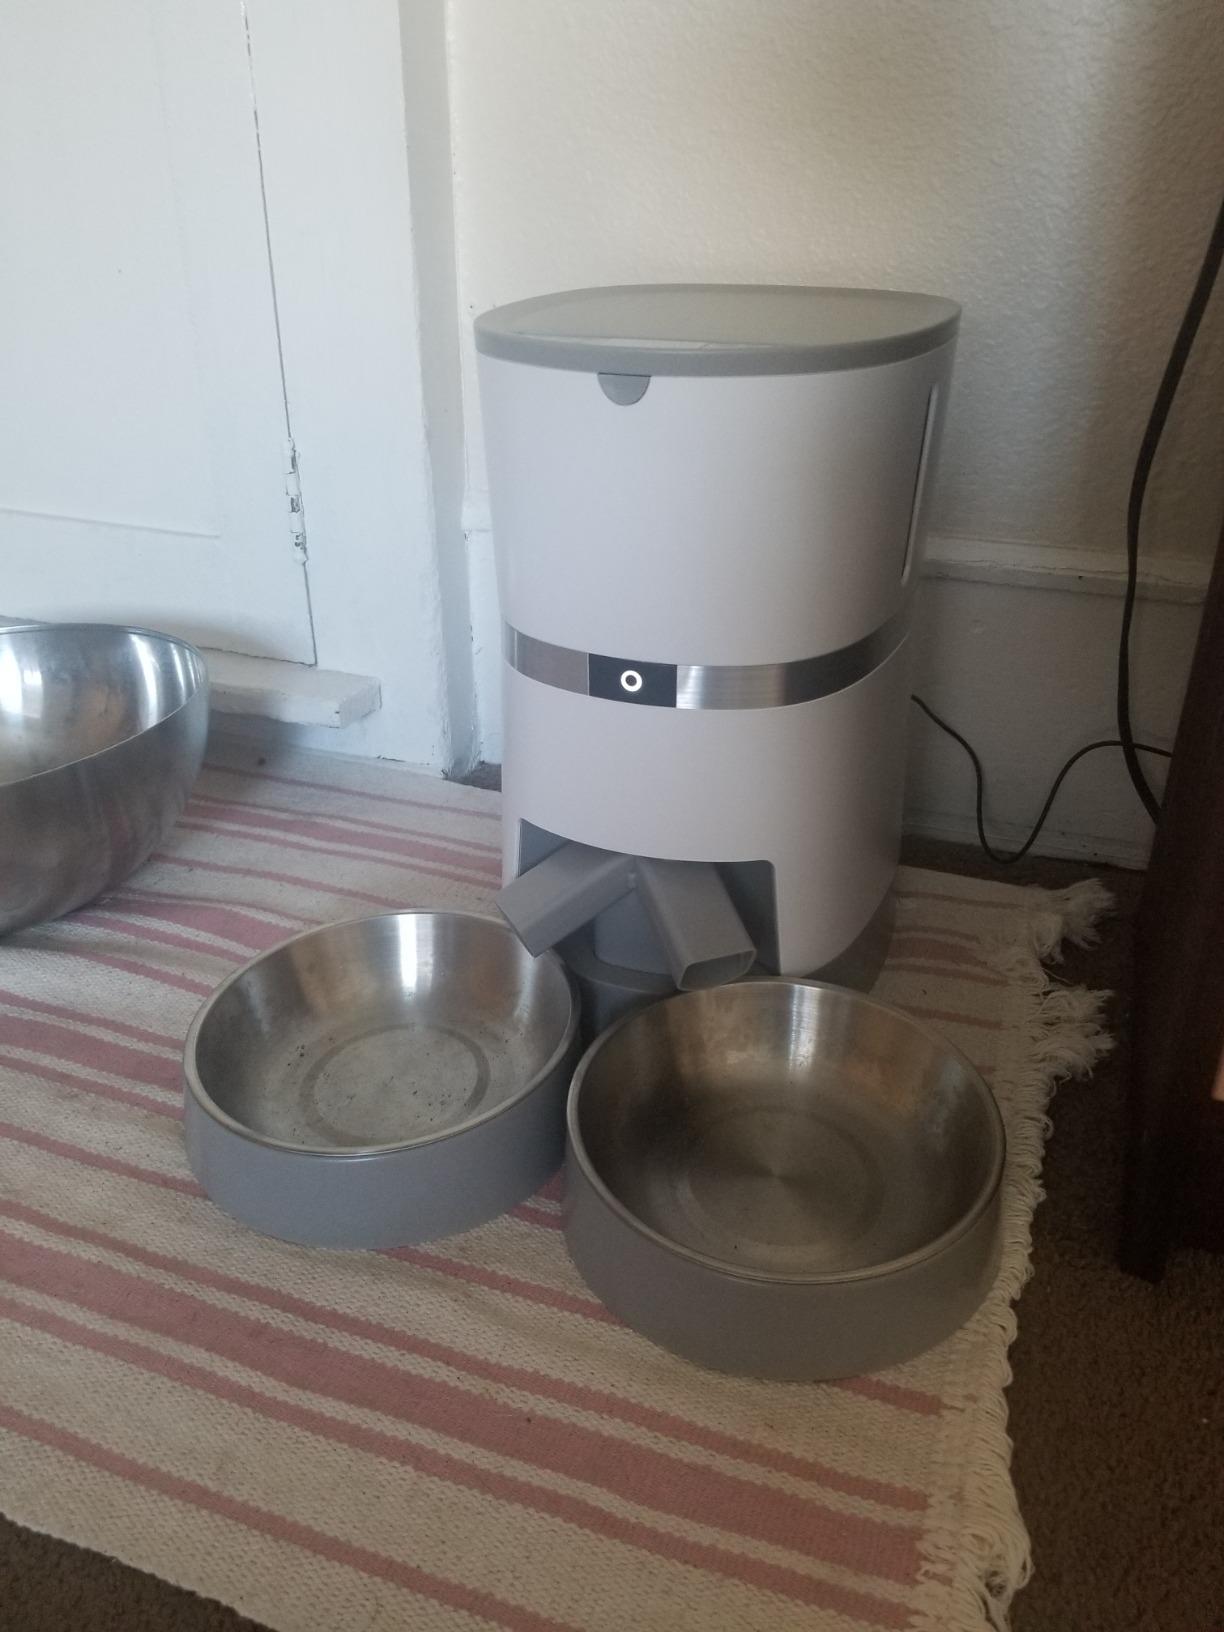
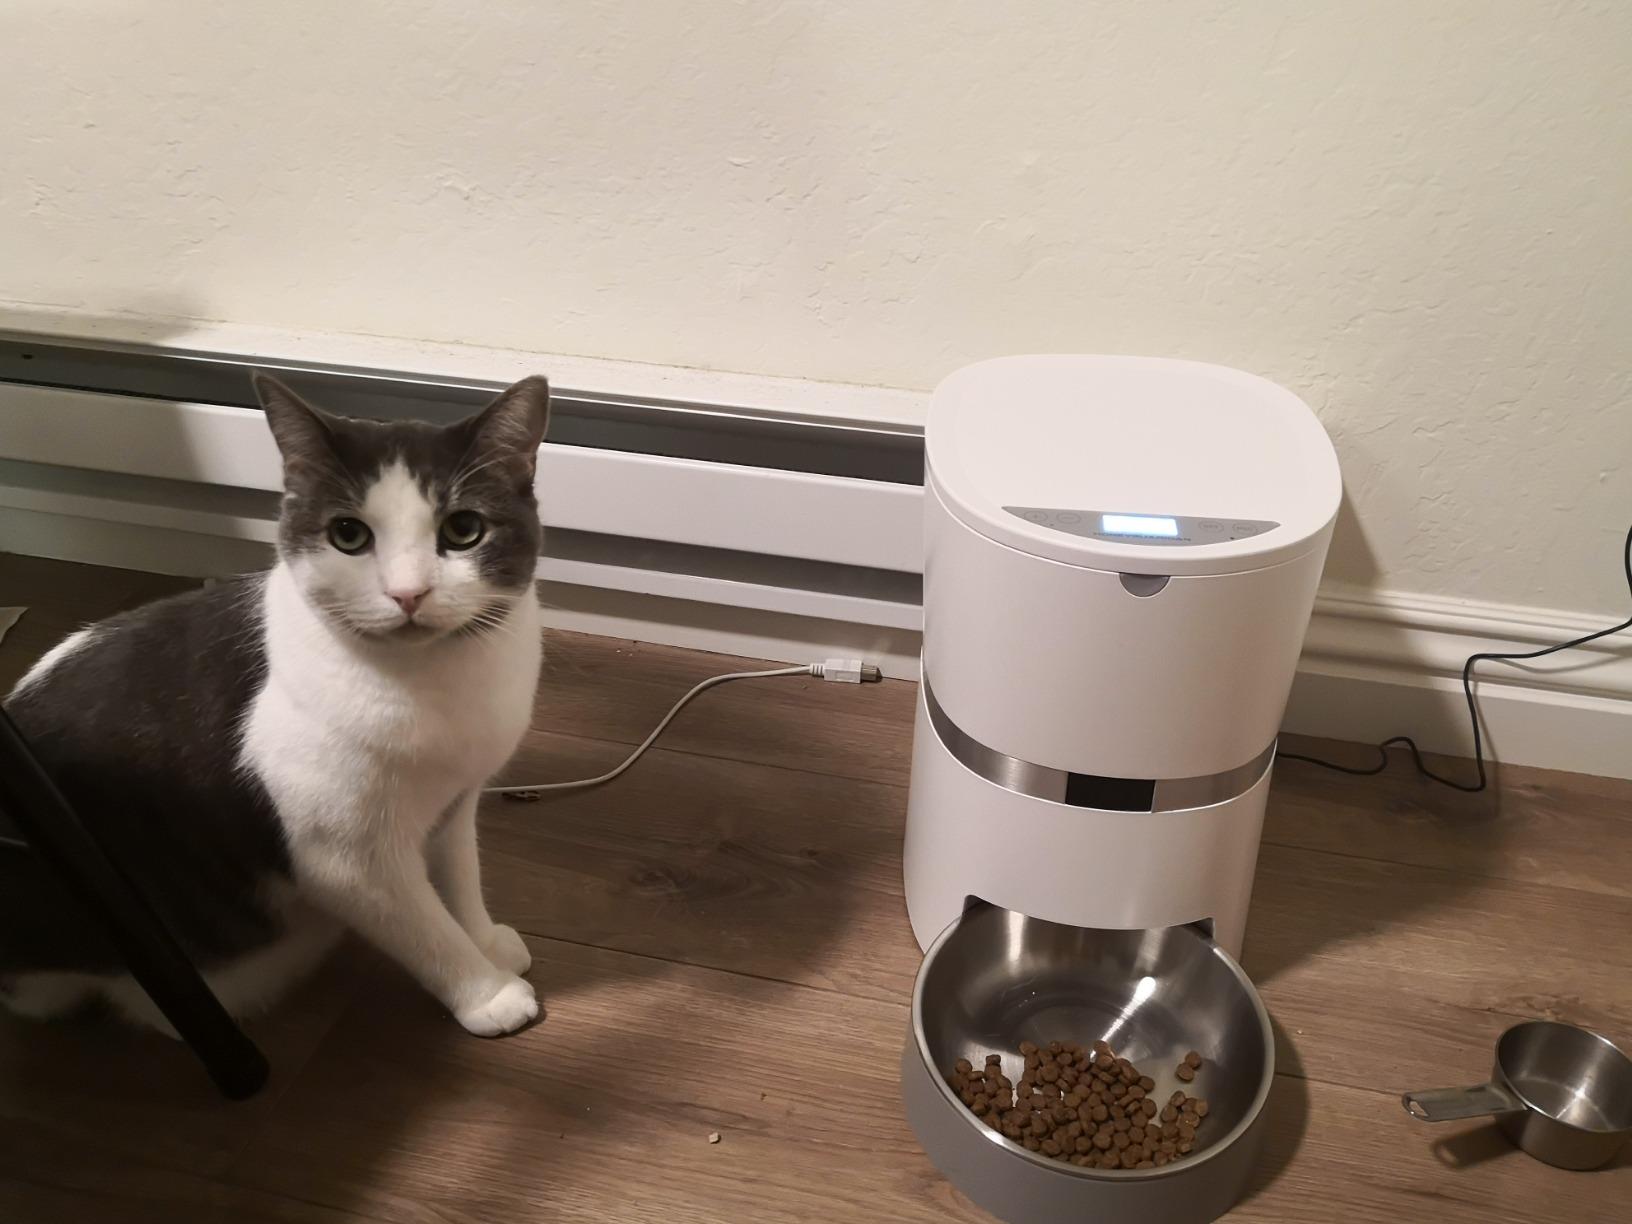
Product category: items_feeder
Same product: no